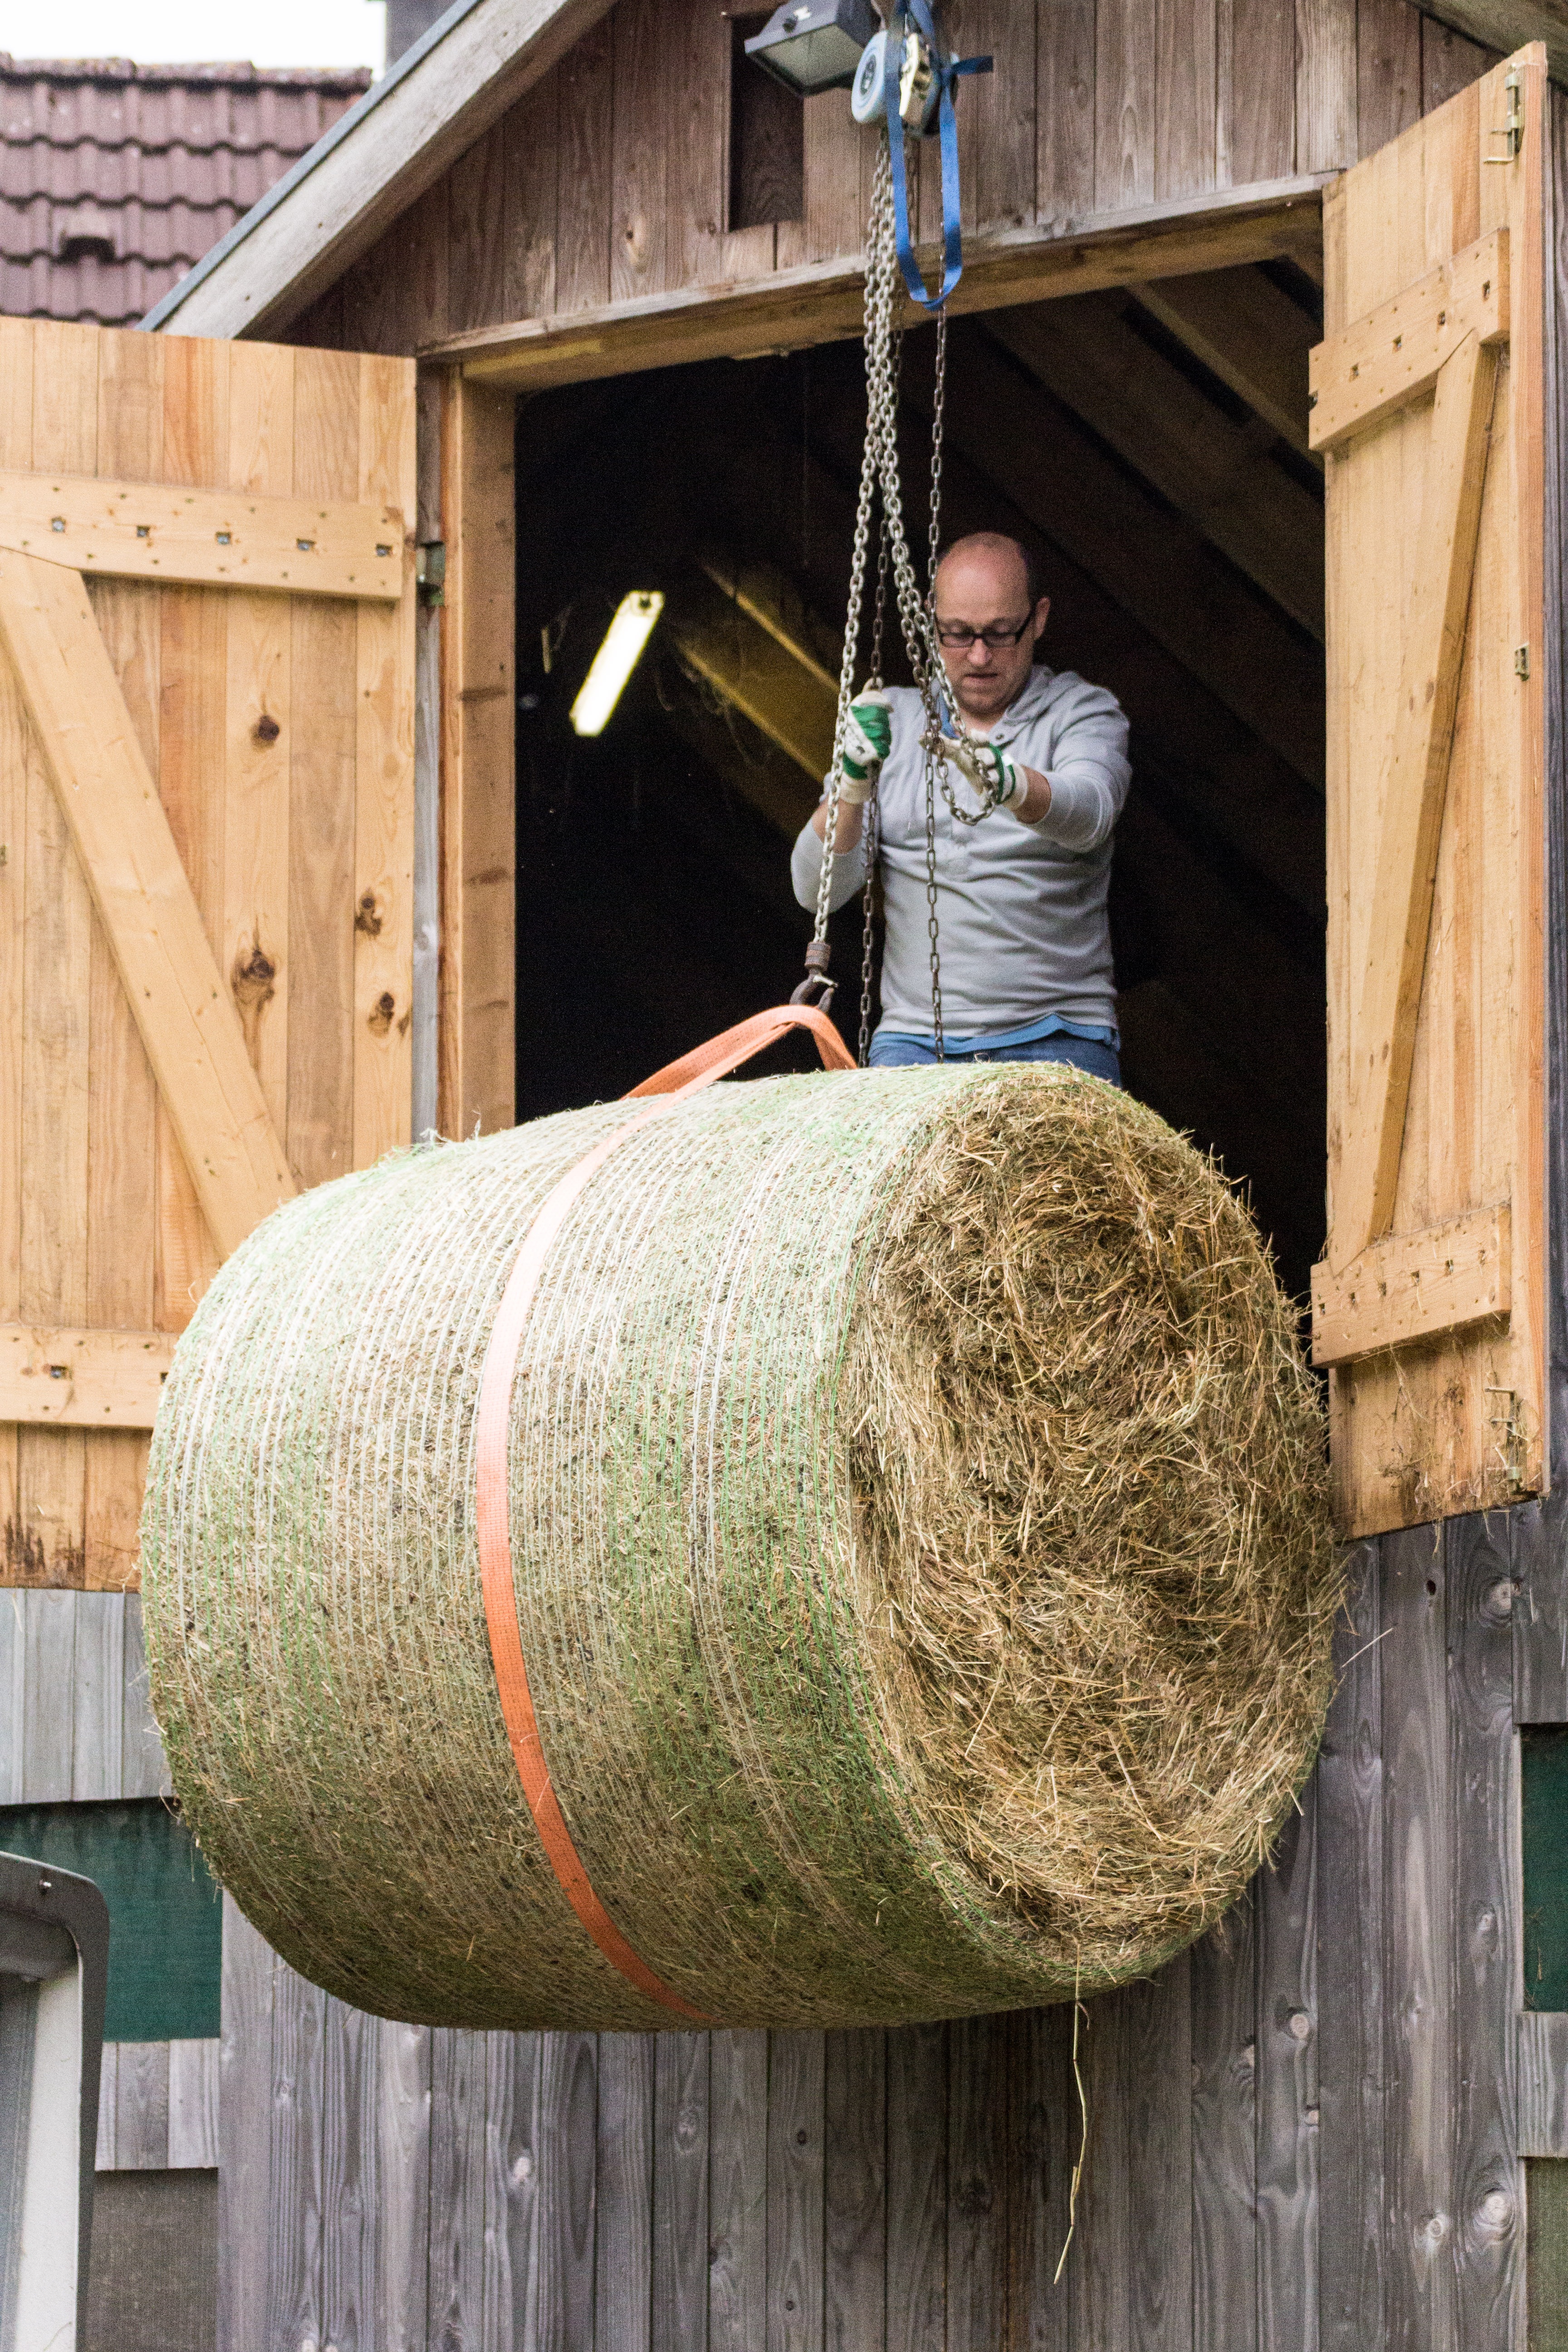
work, man, wood, chain, barn, shed, profession, agriculture, raise, straw, crane, workers, straw bales, about, role, winds, man made object